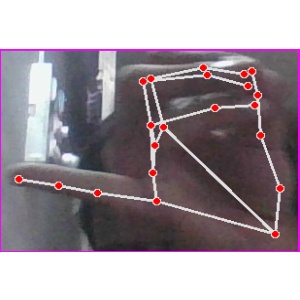
अक्षर: च